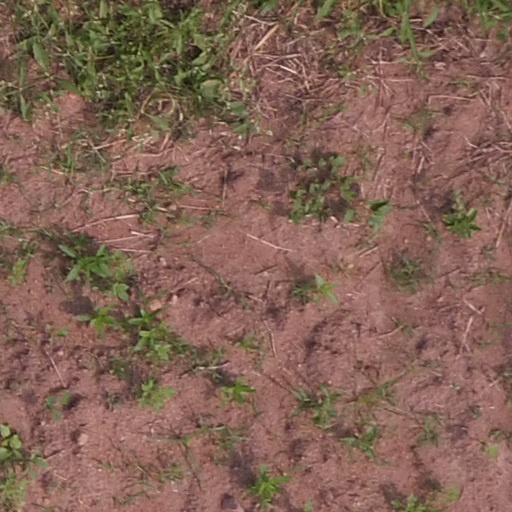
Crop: maize; corn